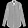
Label: Shirt